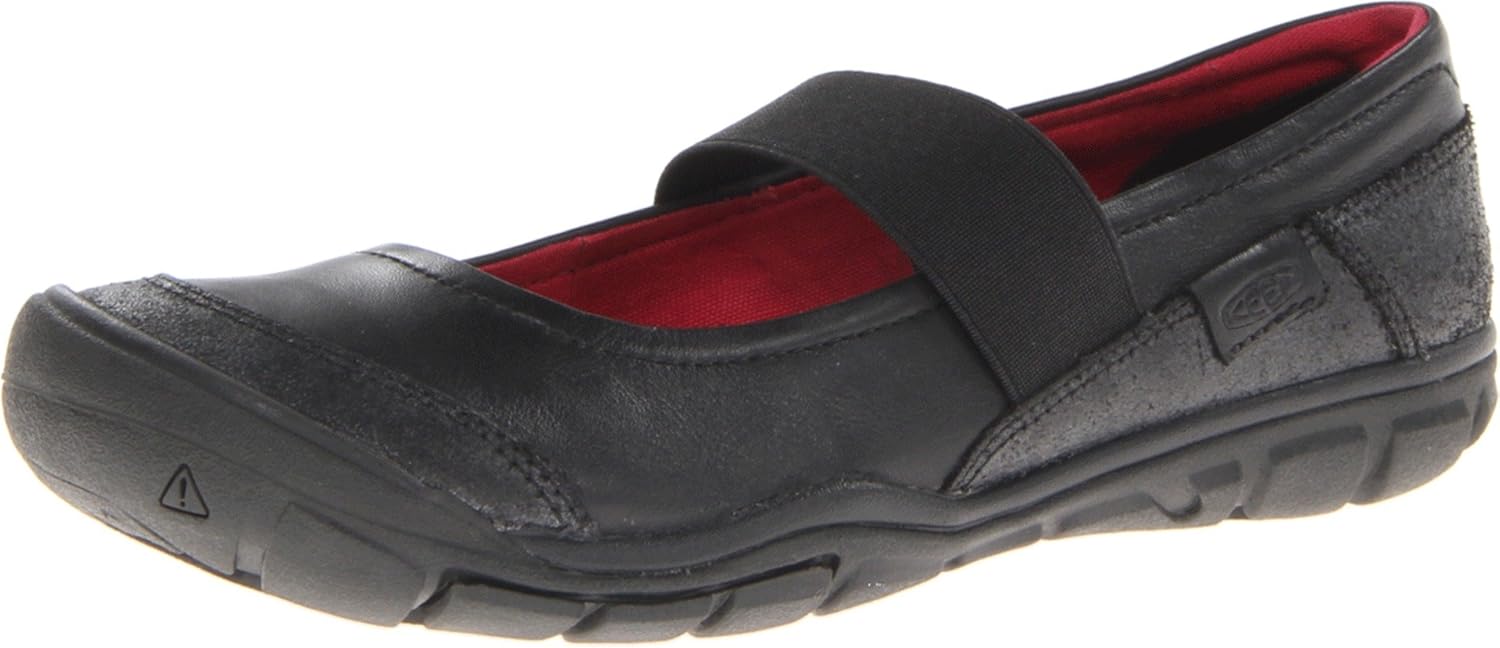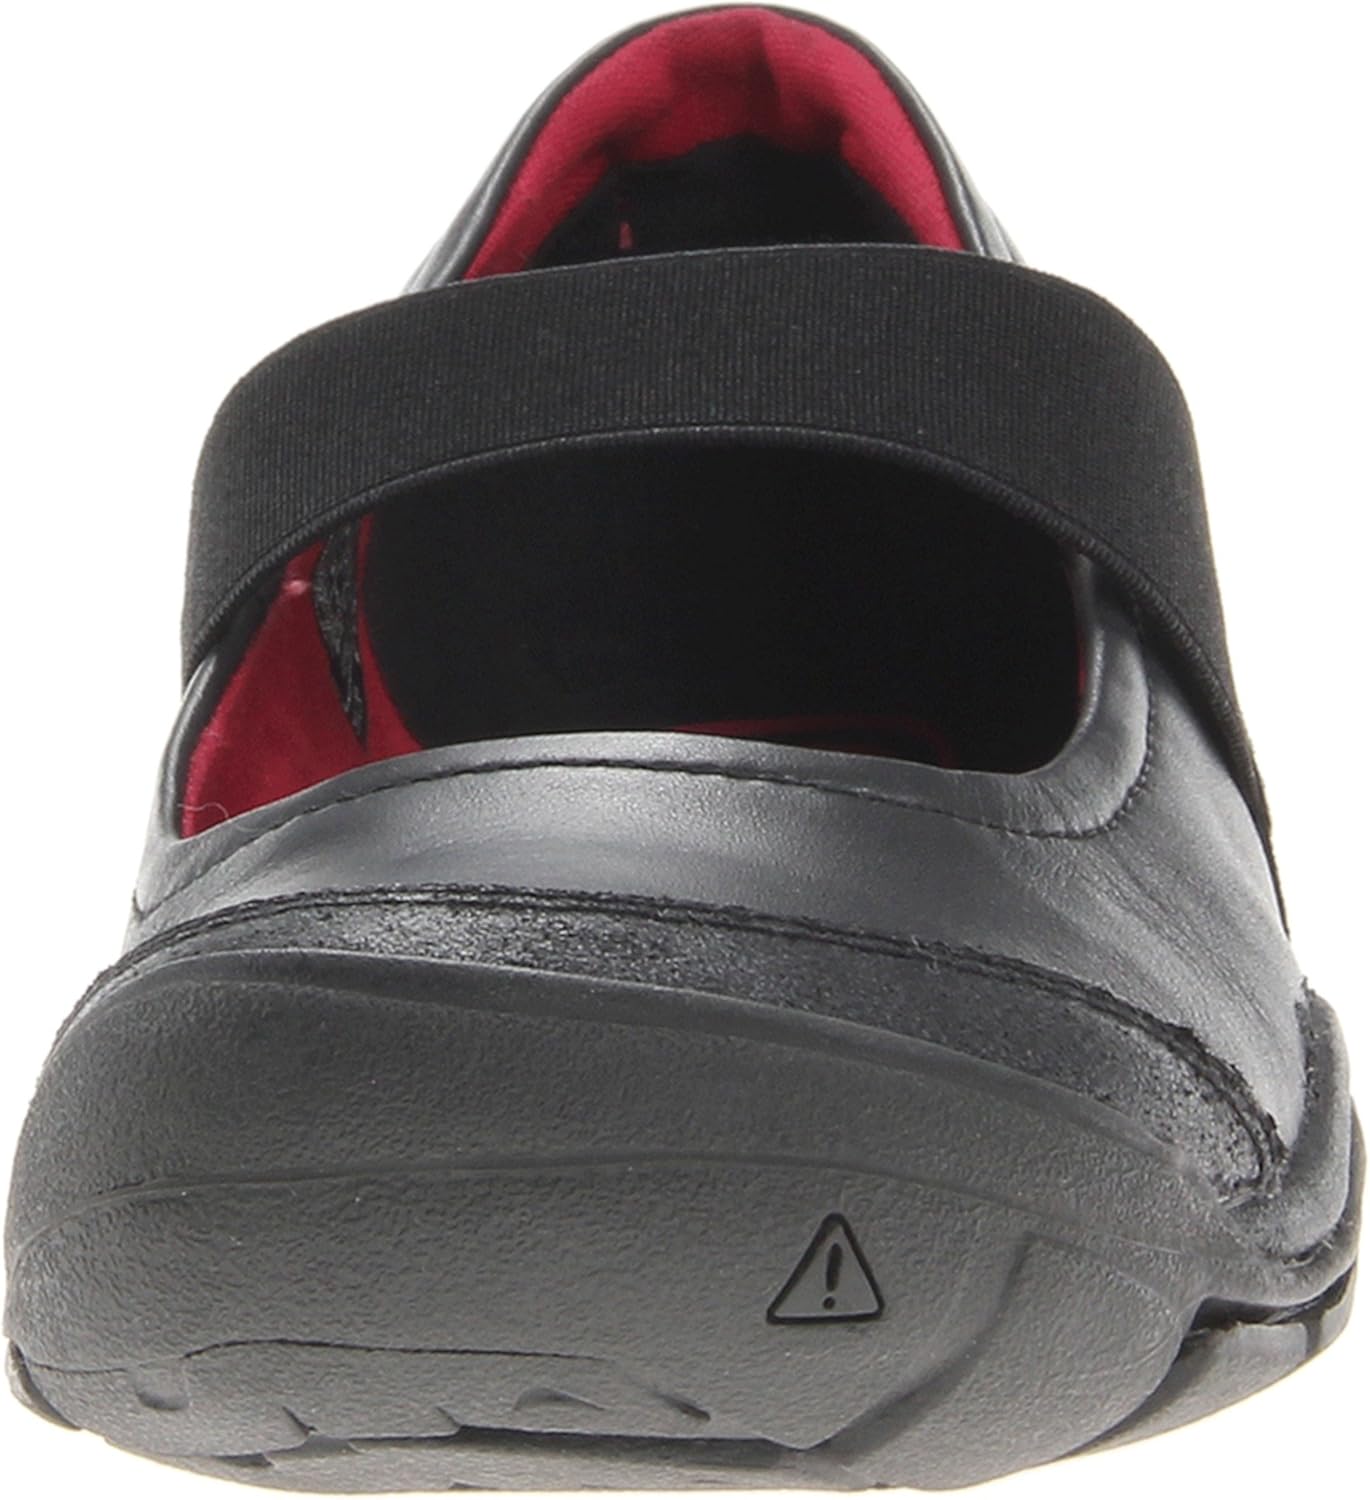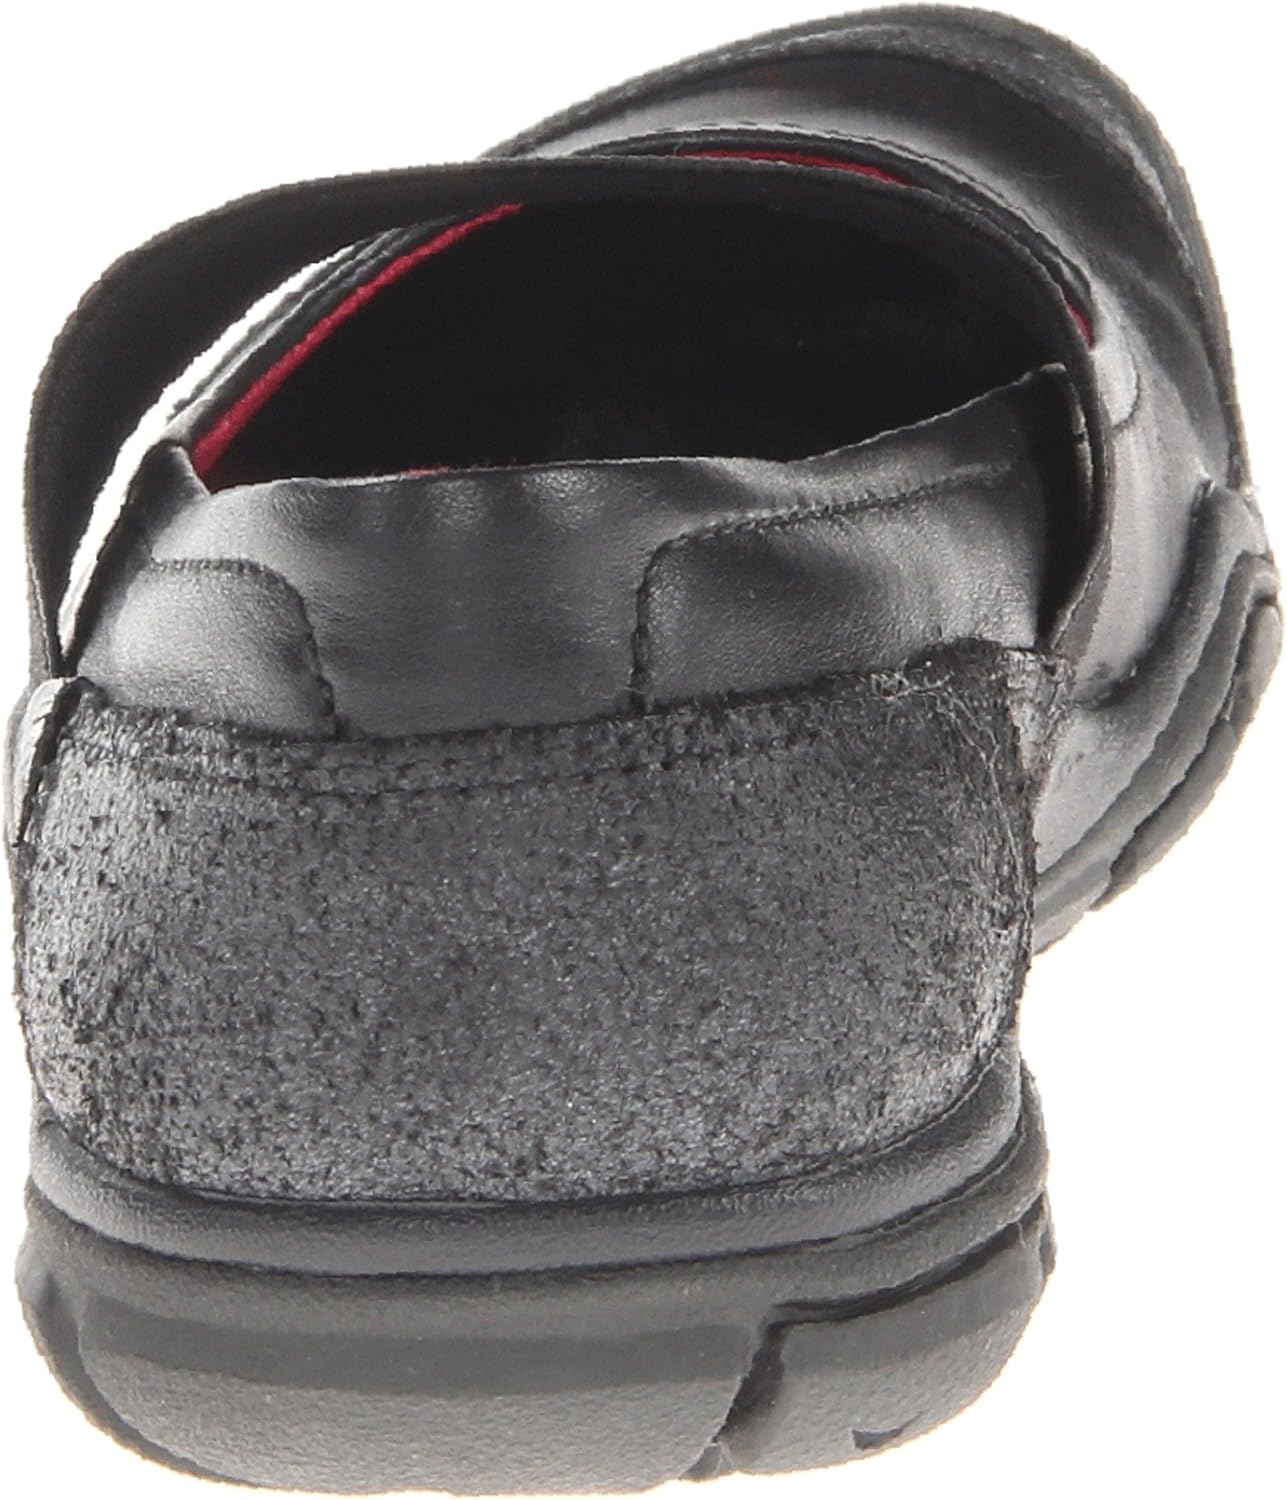
KEEN Rivington MJ CNX Shoe (Toddler/Little Kid)
Category: AMAZON FASHION
The Keen Women's Rivington MJ CNX Shoe is so much more than just a cute, low-profile mary jane. Using Keen. CNX construction, the Rivington combines protection, durability, and the Keen fit in a slim, efficient, lightweight silhouette based on a minimal drop, an integrated arch contour, and a durable leather upper construction. These bonuses make the shoe natural to move in and supportive where you need it. Extra comfort support lies in the Keen. Zorb full-length, foam-based cushioning layer that reduces the impact of every stride, maintaining your energy and busting the myth of sore feet. Keen's lightweight canvas lining and PU midsole compounds for long-lasting support that will keep this surprising mary jane performing day after day.
Features: 100% Leather | Manmade sole | Heel measures approximately 0.75" | Canvas lining | Contoured arch for added midfoot support | Full-grain leather upper | Metatarsal ridge for natural underfoot support | Non-marking rubber outsole